The Libertines

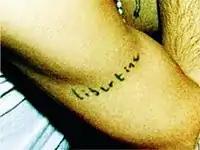
Carl Barât's tattoo of the word "Libertine" on his right arm (in Barât's own handwriting); from the second album cover

They went to the US to promote themselves and work on new material. While in New York City around May 2003, they recorded the "Babyshambles Sessions", where they recorded versions of current and future Libertines and Babyshambles releases such as "Last Post on the Bugle", "Albion", "In Love With a Feeling," and "Side of the Road". As a mark of their commitment to the band, Doherty and Barât both got tattoos of the word "Libertine" on their arms, written in Carl's handwriting. The prelude to this moment is heard on "The Good Old Days" from the Babyshambles Sessions, in which, after the lyric, "A list of things we said we'd do tomorrow," Doherty yells 'Get a tattoo!' However, Barât became increasingly exasperated with the people with whom Doherty was associating and the drugs they brought. Barât quit the sessions in disgust and Doherty finished recording alone. The sessions were given to Helen Hsu, a fan, who as Doherty allegedly instructed, put them out for free on the internet.